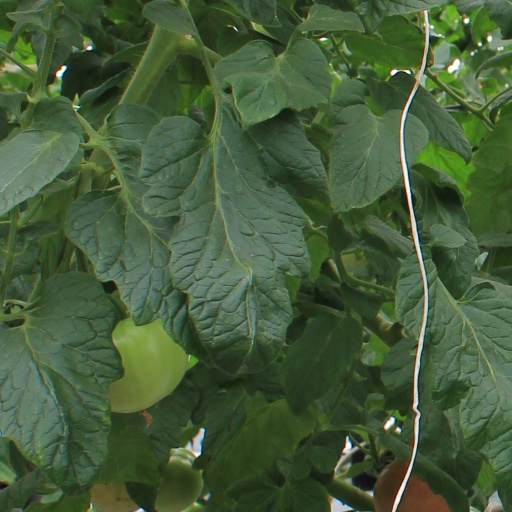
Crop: tomato